Antipruritic

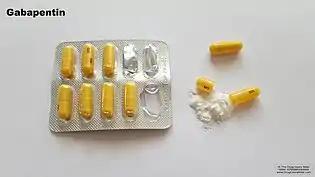
Gabapentin is an anticonvulsant which can also be used to treat itch.

Generalized itch, or itching across the whole body, can be a symptom of a dermatological disorder or an underlying systemic problem. Some systemic diseases can that cause generalized itch include diabetes, hypothyroidism, kidney diseases and liver diseases. It is usually treated with systemic agents instead of topical agents. Corticosteroids and antihistamines mentioned above can also be used to treat generalized itch. Common systemic abirritants are listed below: